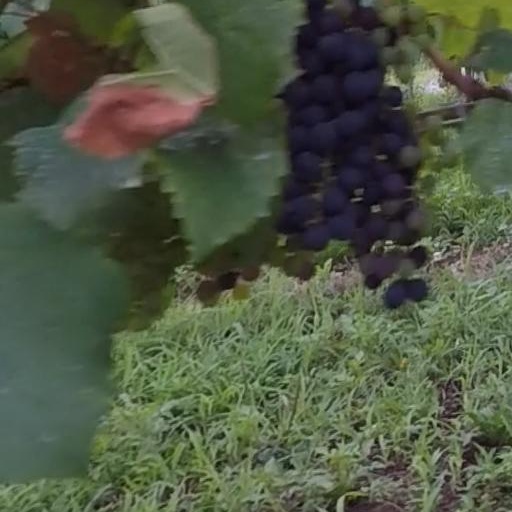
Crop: grape